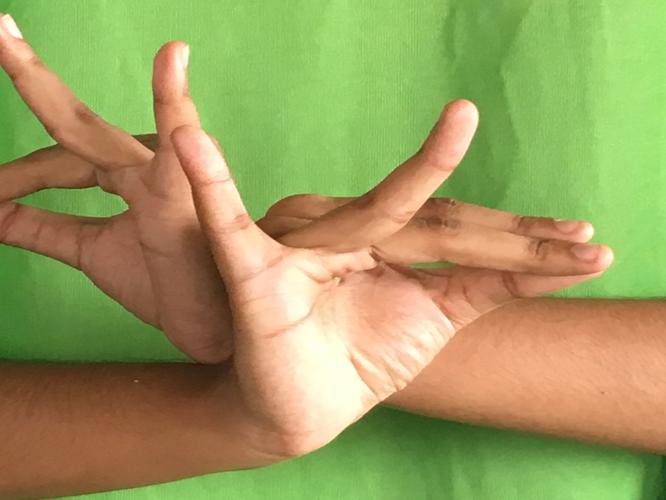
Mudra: Katakavardhana
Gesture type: double_hand